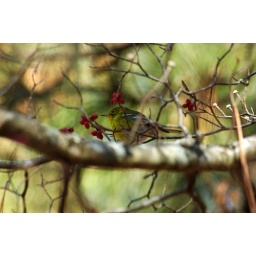
This little guy is in a dogwood tree and was eating the fruit when the mockingbird wasn't running him off.